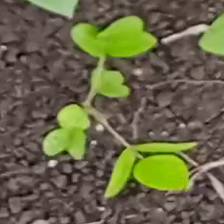
Weed species: Asian_Pigeonwings_(Clitoria Ternatea)